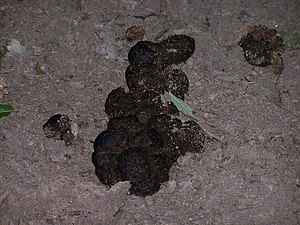
Møg / Møg fra forskellige dyr
Hestepære nær Horsens stadion
Hestepære nær horsens stadion.
Møg er husdyrenes ekskrementer blandet med strøelse, når det bliver betragtet som en ressource, altså som gødning. Alle dyrs ekskrementer kan bruges som møg, men der er stor forskel på dets værdi som gødning. Dels lever dyrene af forskellig føde, dels er deres fordøjelsessystemer forskelligt indrettede, og dels betyder fødens sammensætning en hel del for møgets kvalitet.